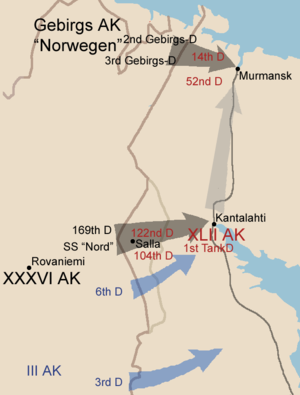
Operation Silberfuchs
The original plan for operation "Silver Fox".
Operation Silberfuchs var en fælles tysk-finsk militæroperation under 2. verdenskrig. Målet for operationen var erobringen af Murmansk ved angreb fra finsk territorium, men operationen mislykkedes, og Murmansk forblev på sovjetiske hænder under hele krigen.